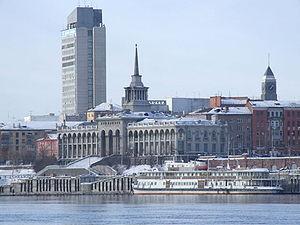
Le rugby à XV en URSS est un sport modérément développé et populaire. Il est le plus populaire dans la RSS de Géorgie, dans quelques parties de la RSFS de Russie comme Moscou ou à Krasnoïarsk en Sibérie, ou encore à Kiev en RSS ukrainienne et à Almaty en RSS kazakhe.